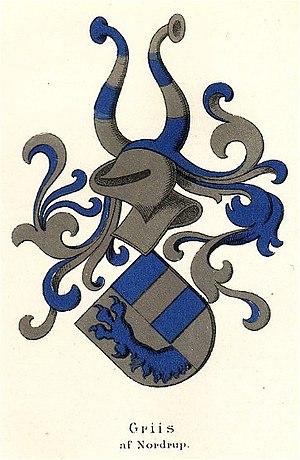
Griis
Våben for Griis af Nordrup tegnet 1895 af Anders Thiset
Slægten Griis var navnet på flere dansk lavadelsslægter: